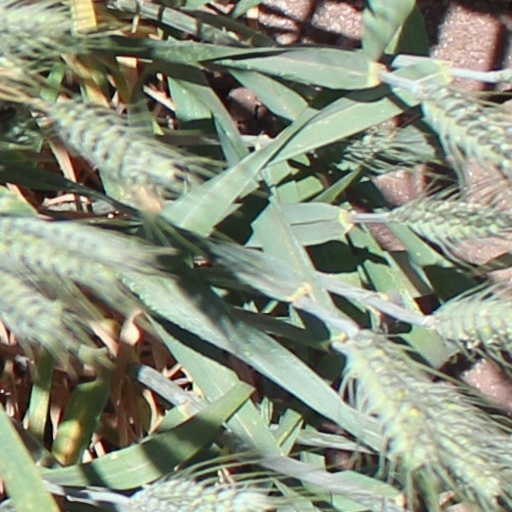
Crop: wheat